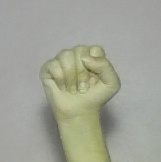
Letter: saad